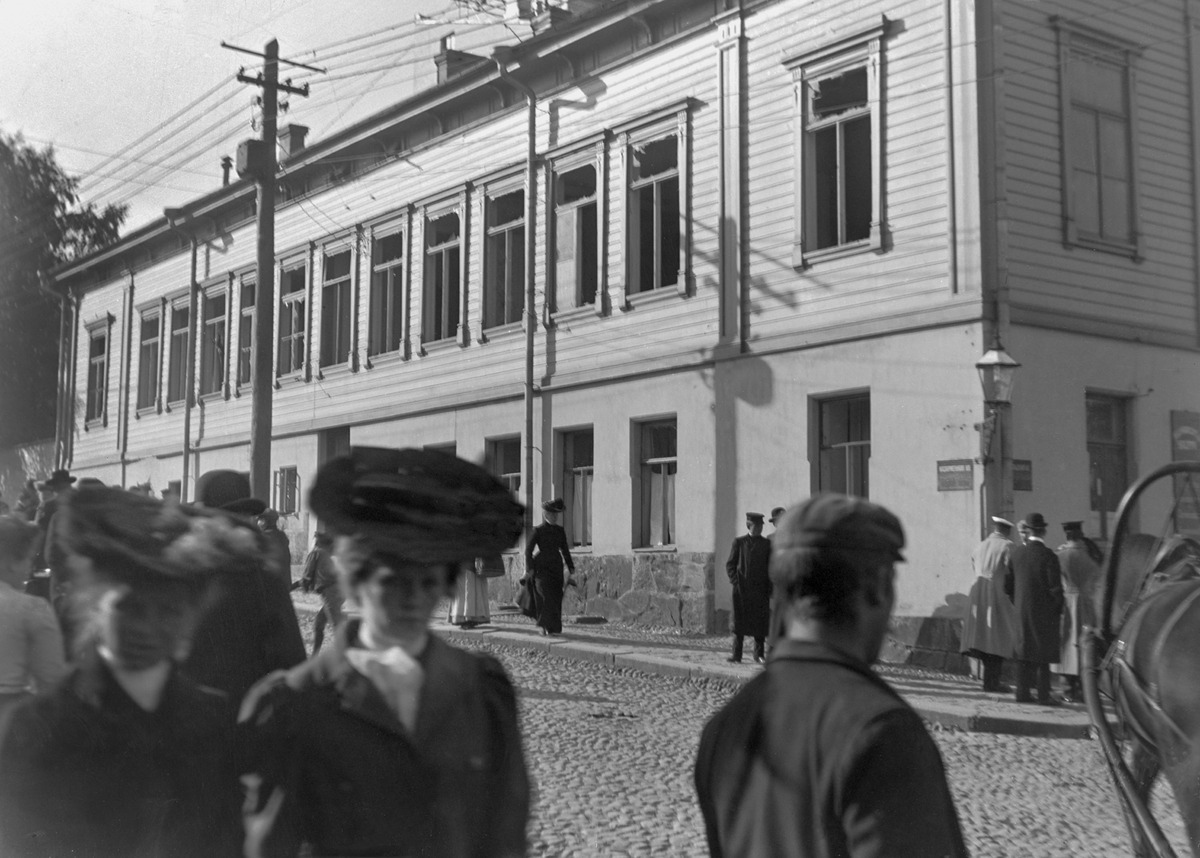
Pommiräjähdys poliisikamarintalolla Kasarminkadulla 1906
sisällön kuvaus: Pommiräjähdys poliisikamarintalolla Kasarminkadulla 1906. 25. syyskuuta 1906 poliisitaloon kohdistunut attentaatti keräsi paikalle väkeä, Kasarmikatu 22. mustavalkoinen
Kuvaaja: Hausen, Reinhold, valokuvaaja
Ajankohta: kuvausaika 1906
Paikka: Suomi, Uusimaa, Helsinki, Kaartinkaupunki Helsinki, Kasarmikatu 22. Punanotkonkatu 2
Aiheet: sortovuodet, attentaatit, pommit, isänmaallisuus, jalankulkijat, poliisi, puurakennukset